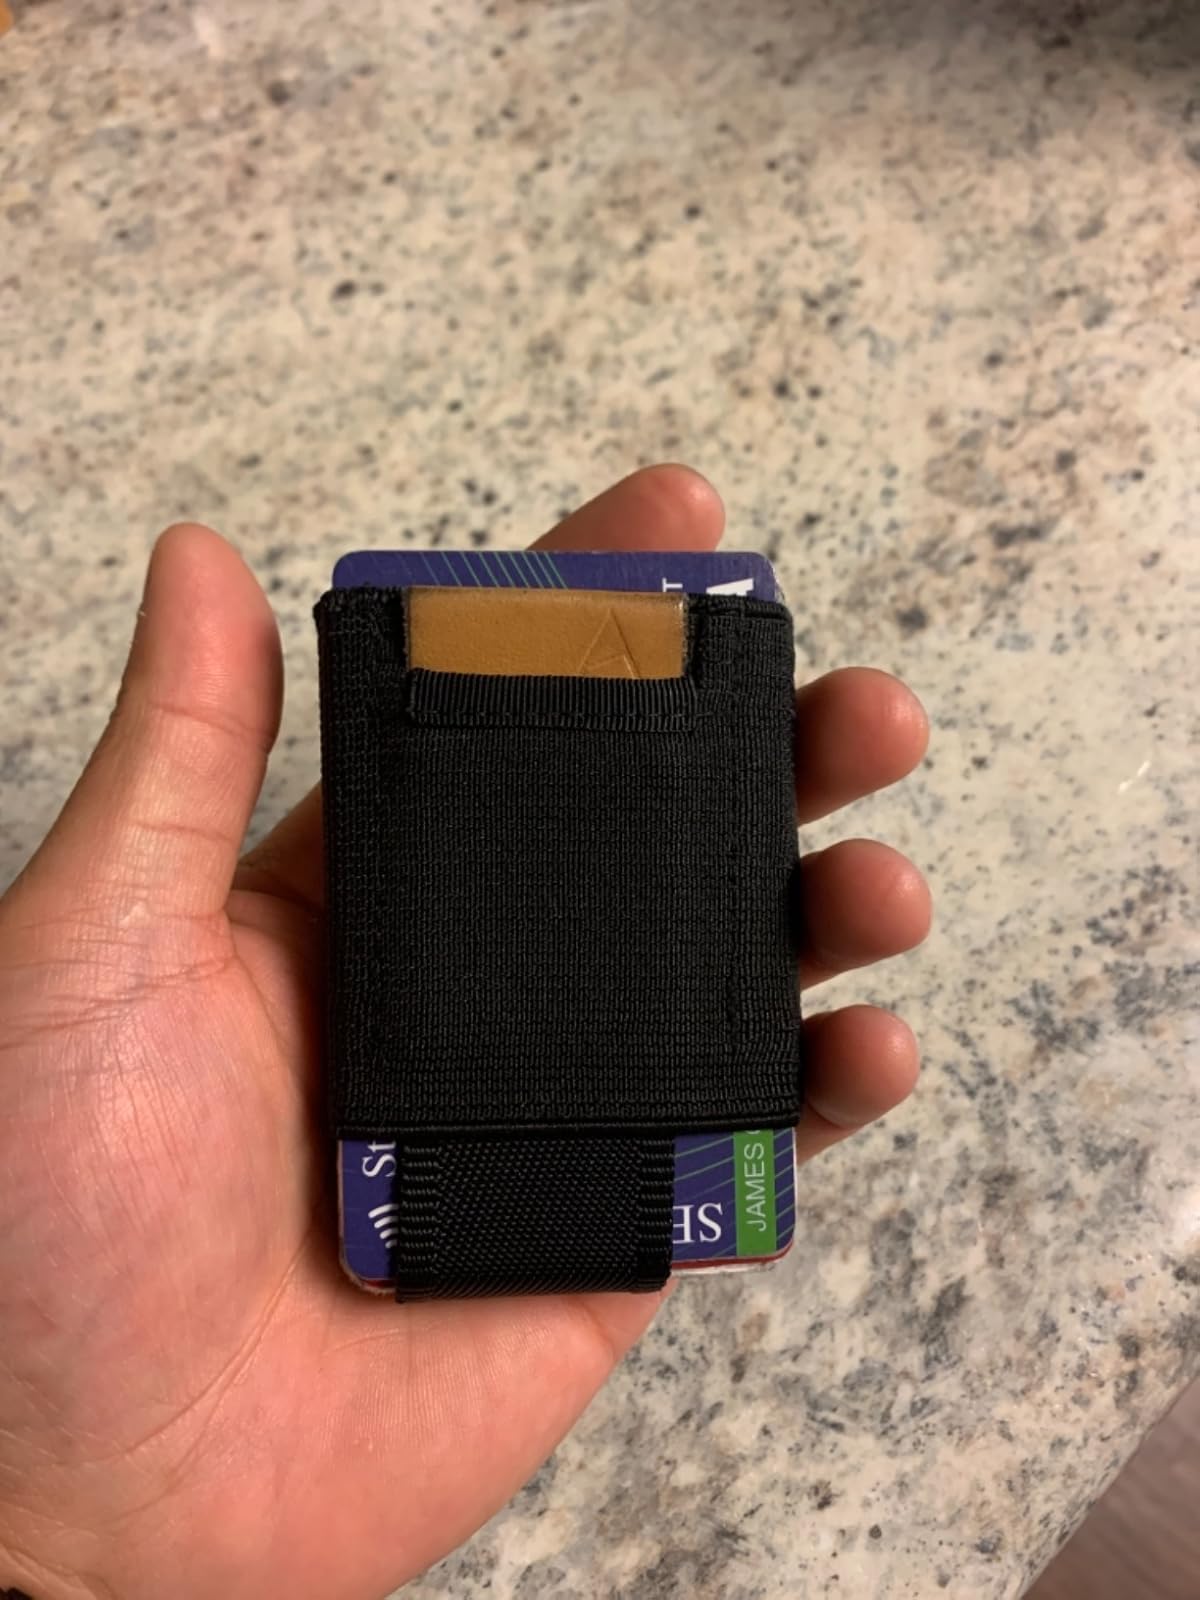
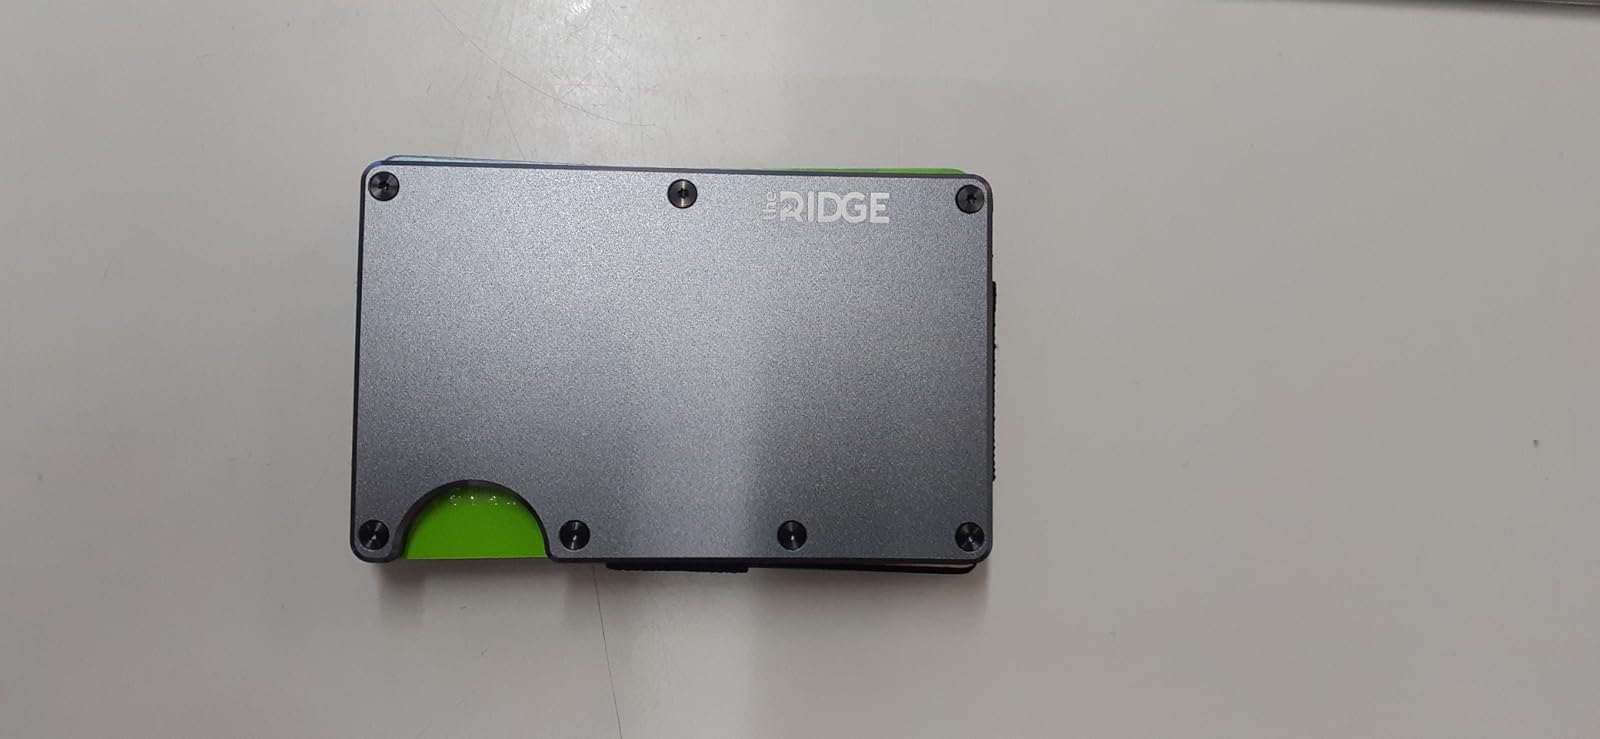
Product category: accessories_wallet
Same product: no